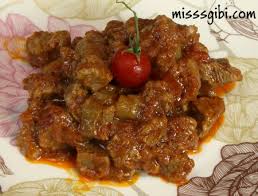
Yemek: et_sote